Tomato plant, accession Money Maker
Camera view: horizontal (90 deg, fisheye); turntable rotation: 30 degrees
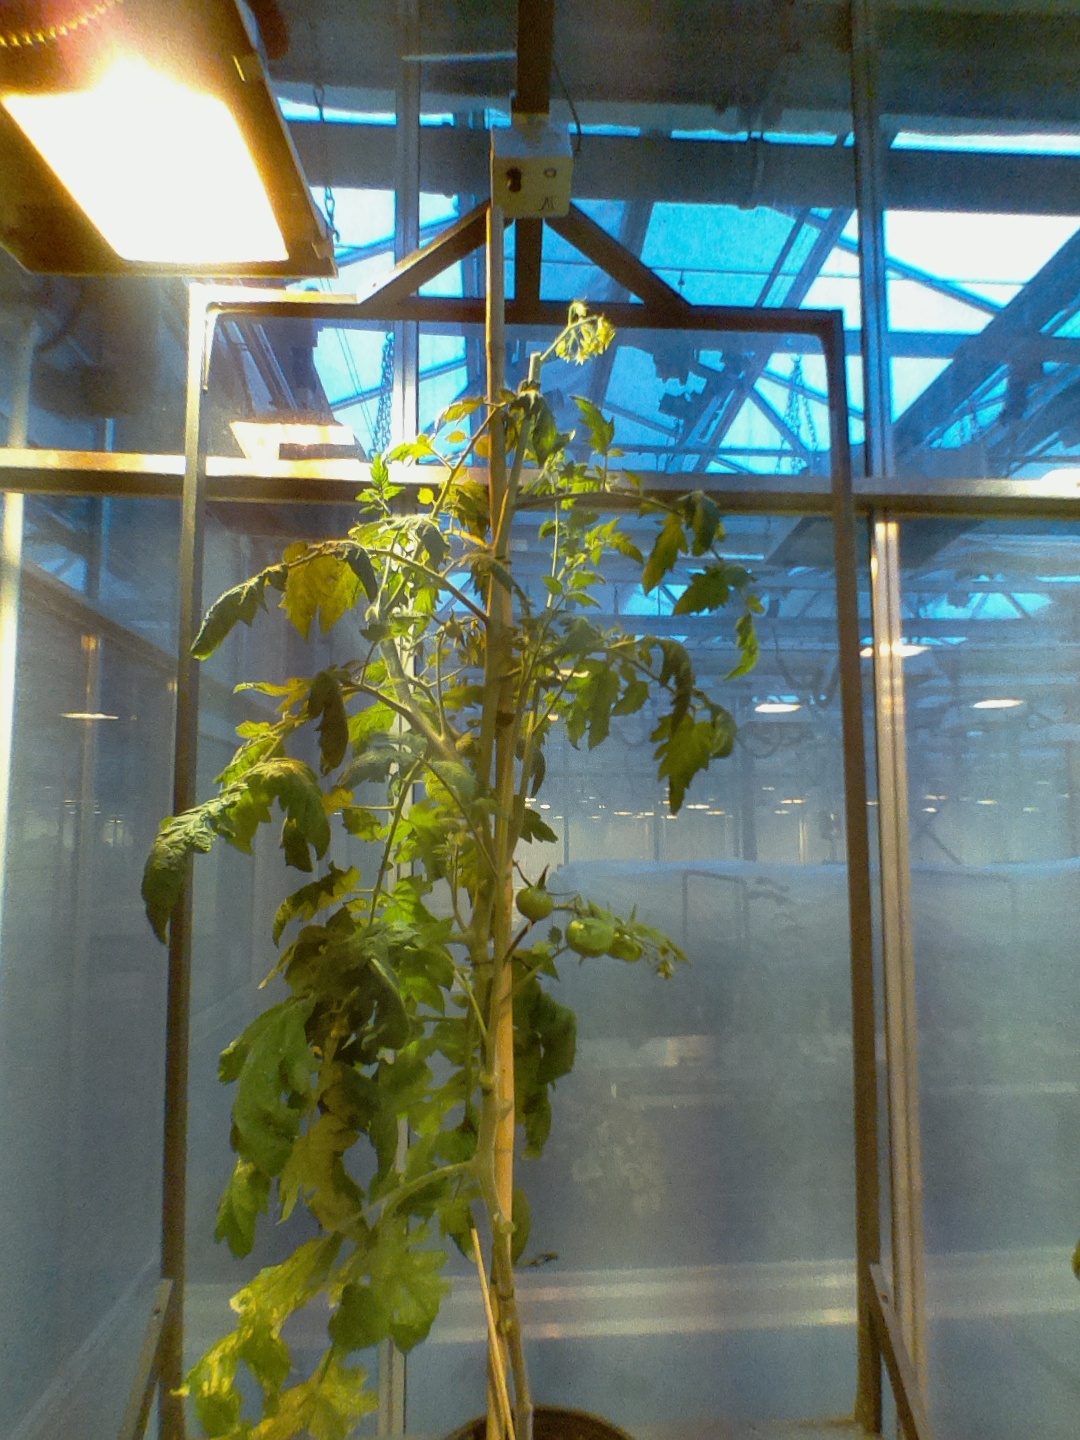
BBCH growth stage 75: 50%-60% of final fruit size